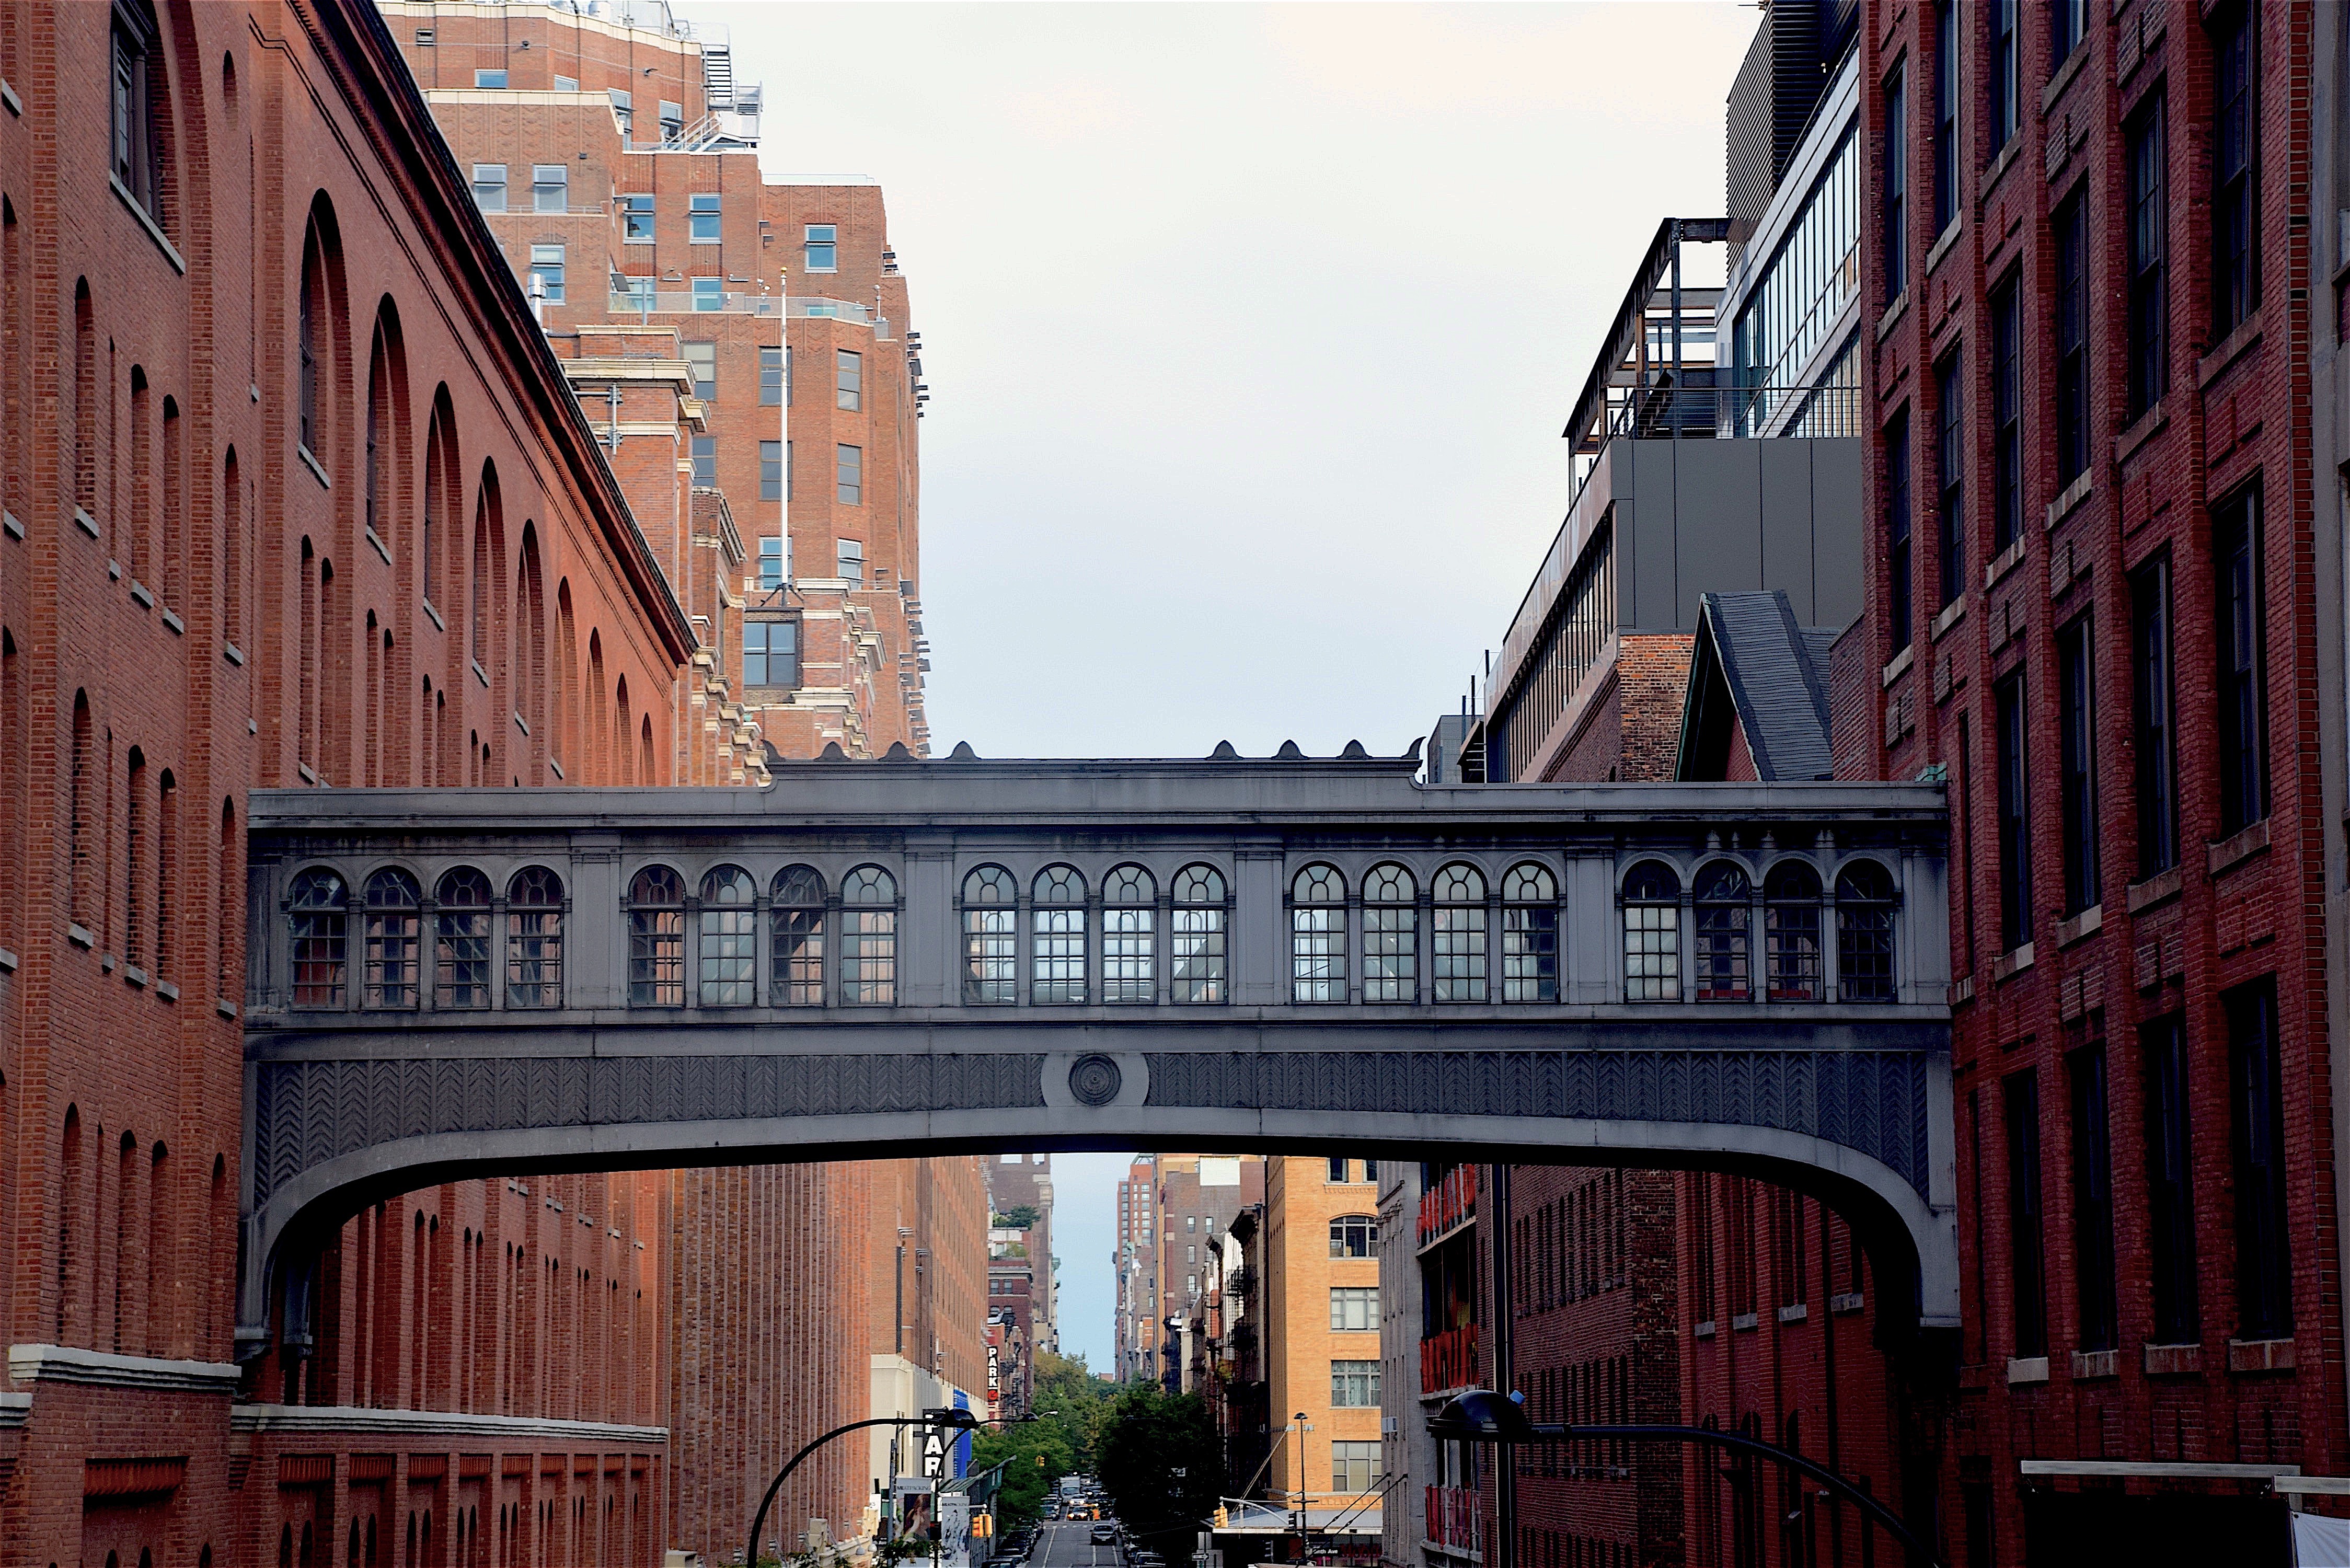
architecture, road, street, town, building, city, skyscraper, urban, new york city, cityscape, downtown, landmark, facade, brick, horizontal, metropolis, neighbourhood, crossway, high line, urban area, human settlement